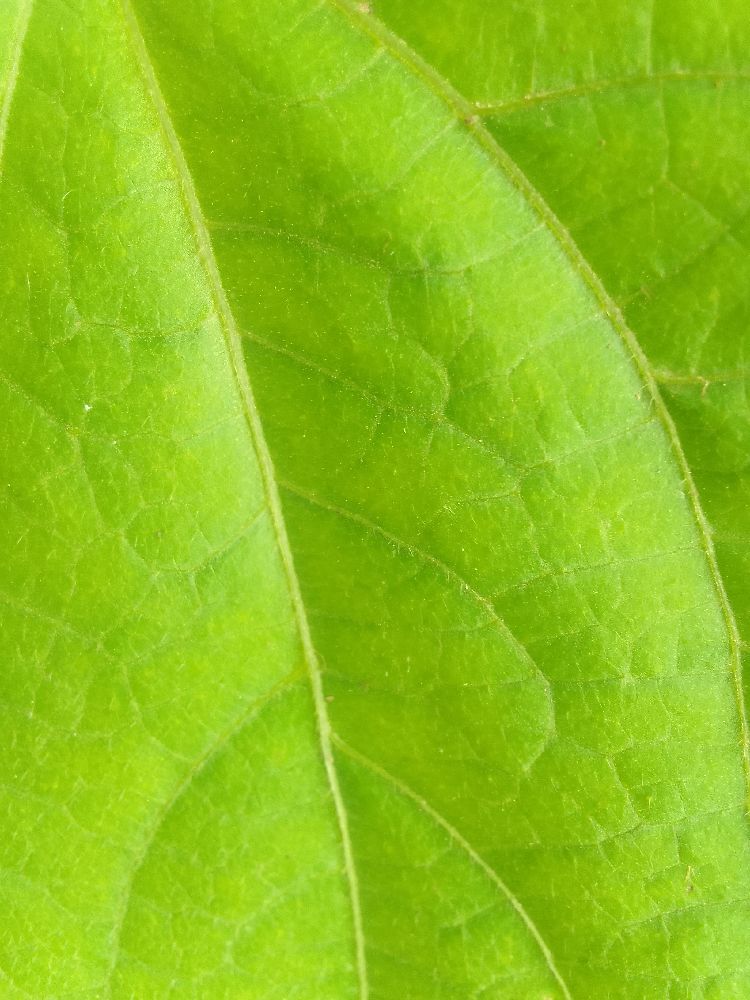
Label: healthy